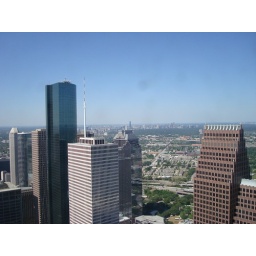
A snapshot from the 60th floor observation deck of the JP Morgan Chase tower in downtown Houston Tx.